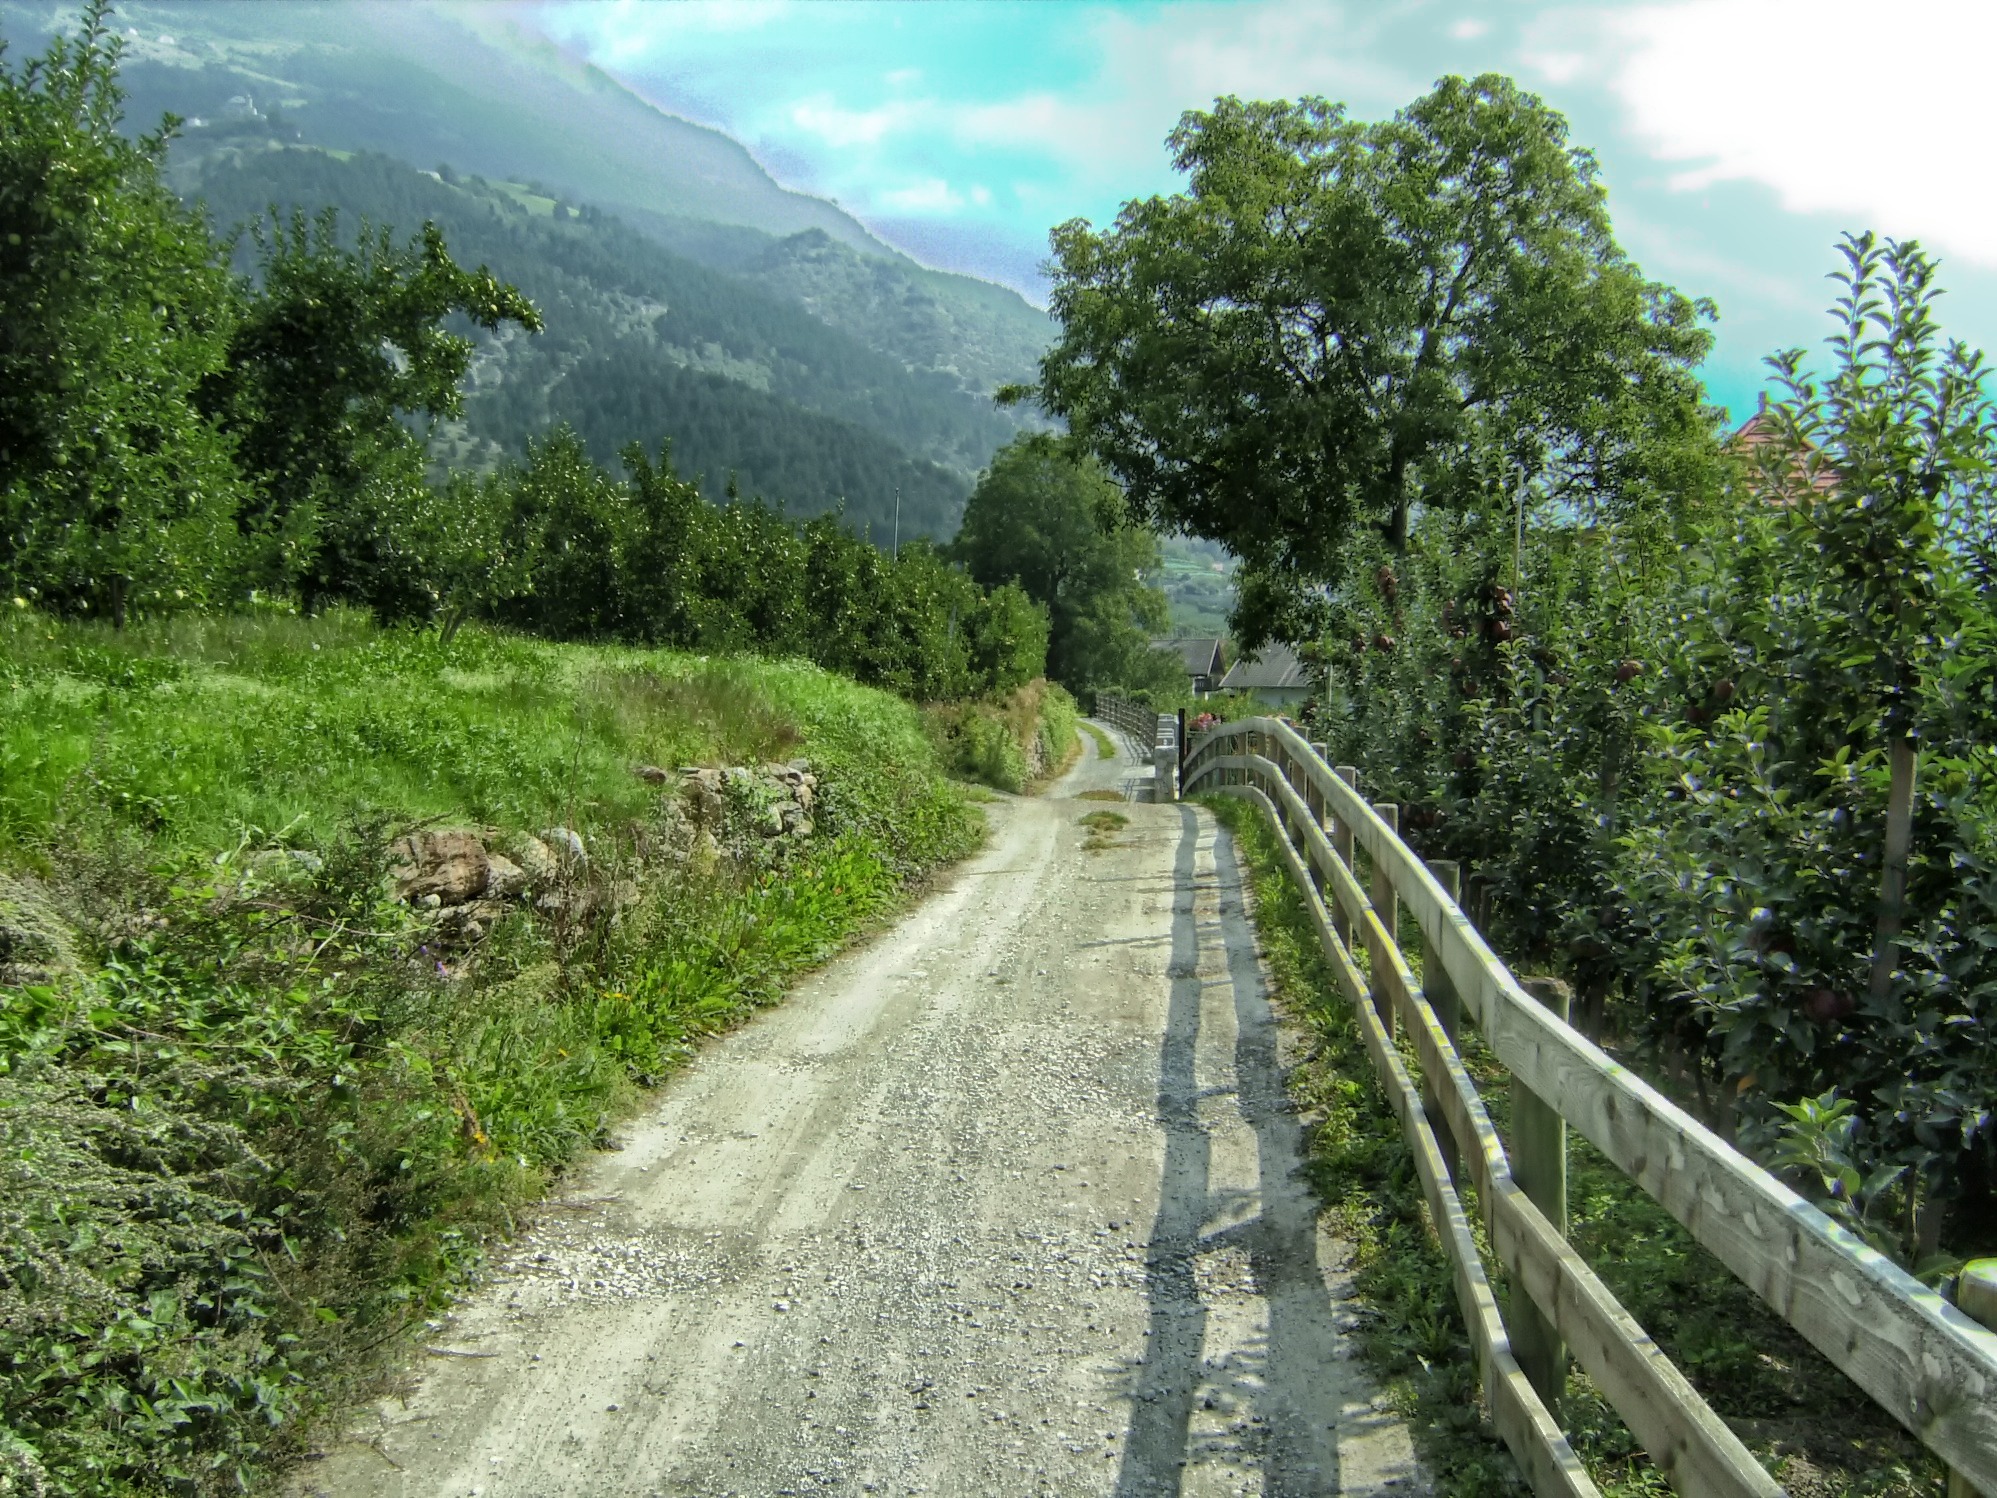
nature, forest, path, fence, track, road, trail, countryside, valley, mountain range, country, transport, rural, jungle, italy, lane, ridge, waterway, trees, woods, outside, mountains, ecosystem, mountain pass, summer spring, rolling stock, landscape scenic, vetzan